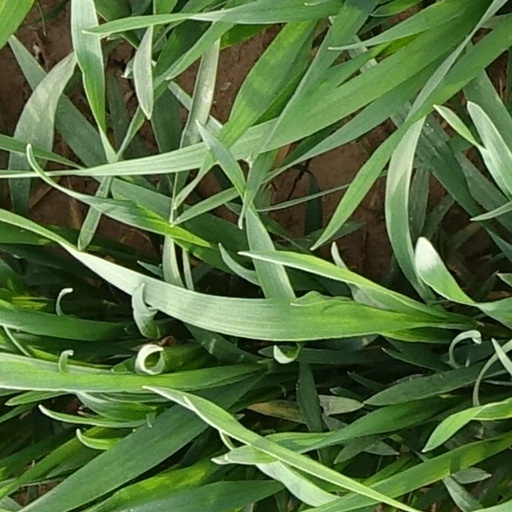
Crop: wheat